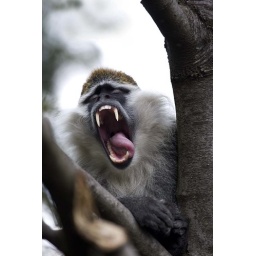
This bored fellow was sitting in a tree outside of our second floor restaurant window...